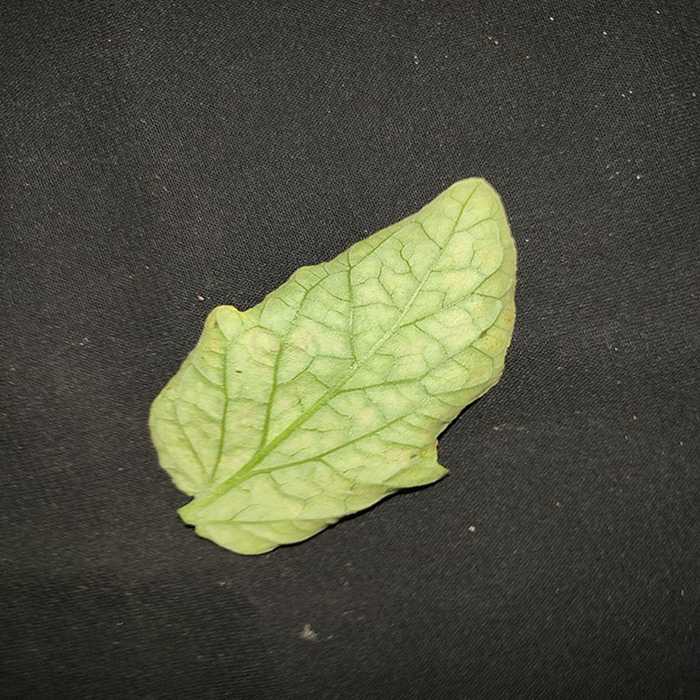
Plant: Tomato
Label: Tomato spotted wilt